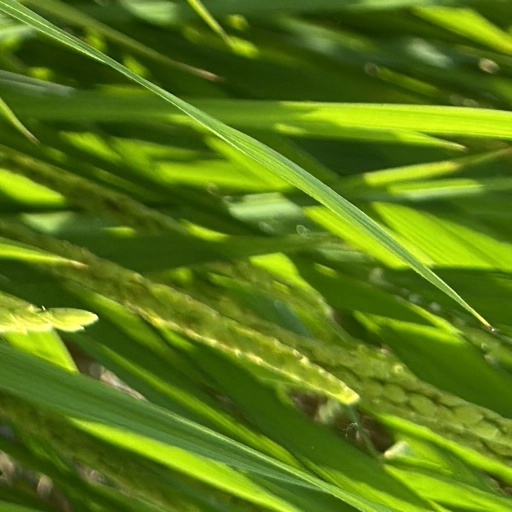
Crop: rice